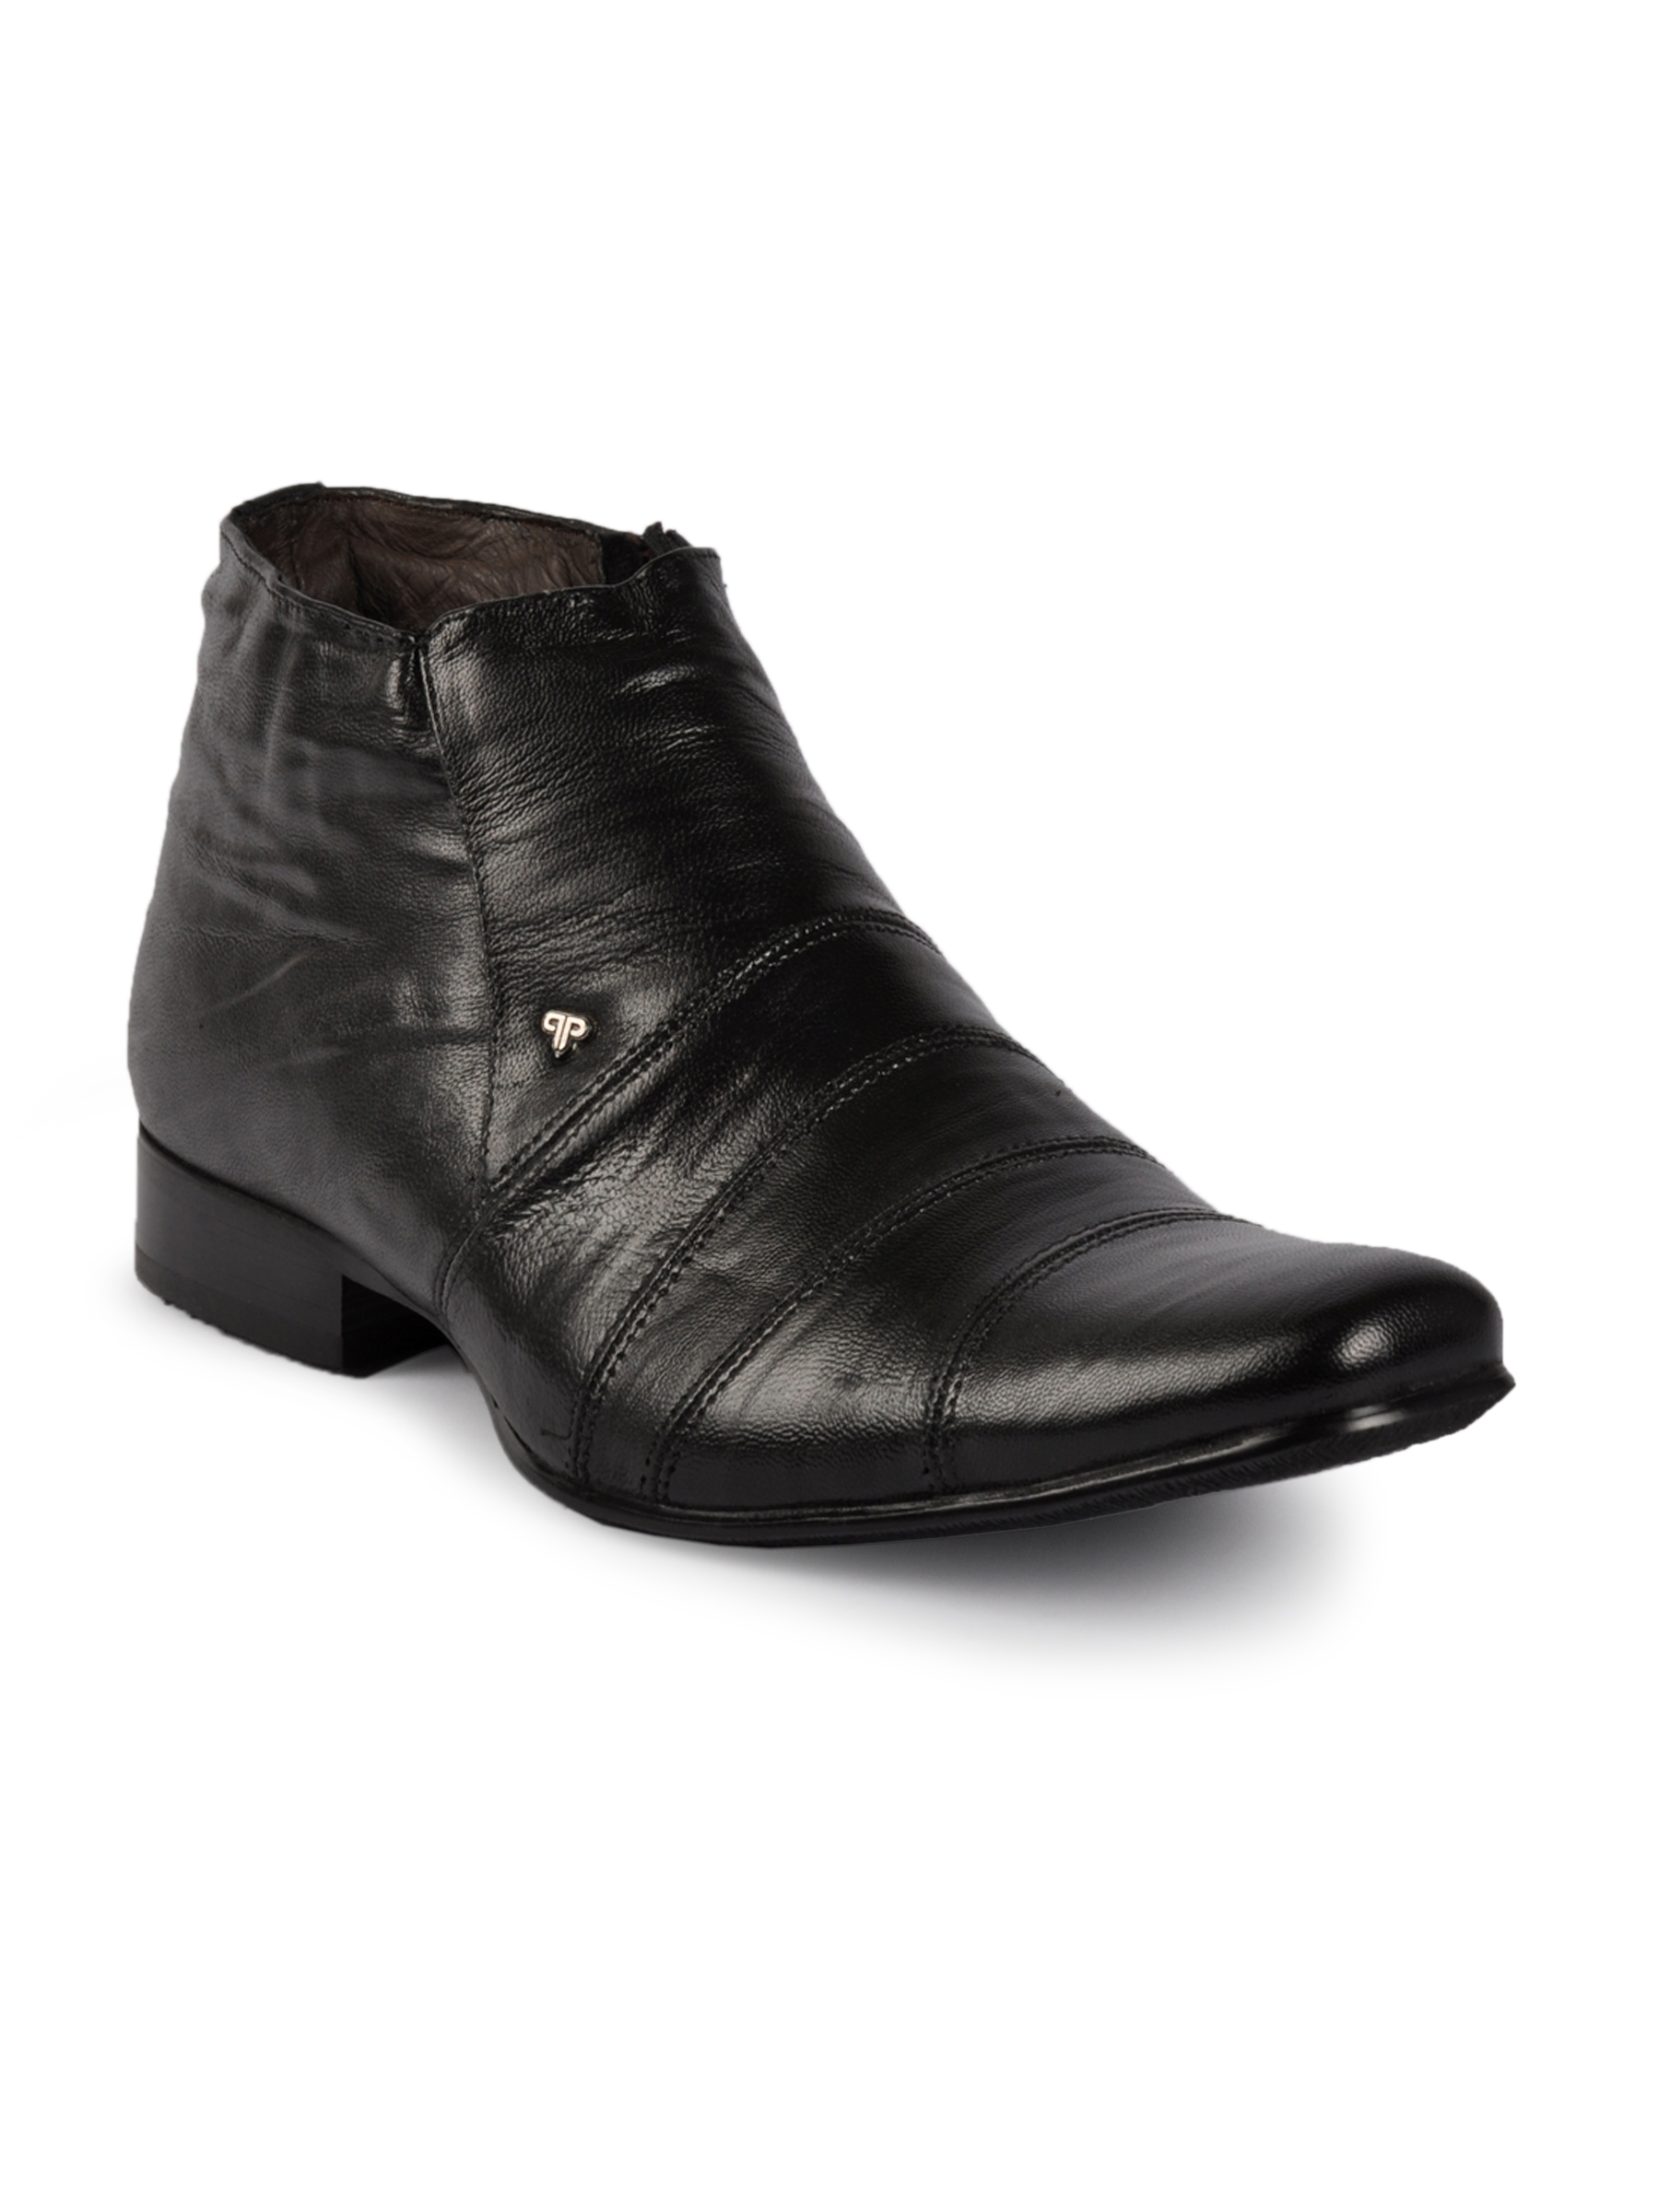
Provogue Men Formal Black Formal Shoes
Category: Footwear / Shoes / Formal Shoes
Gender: Men
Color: Black
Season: Fall 2011
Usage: Formal